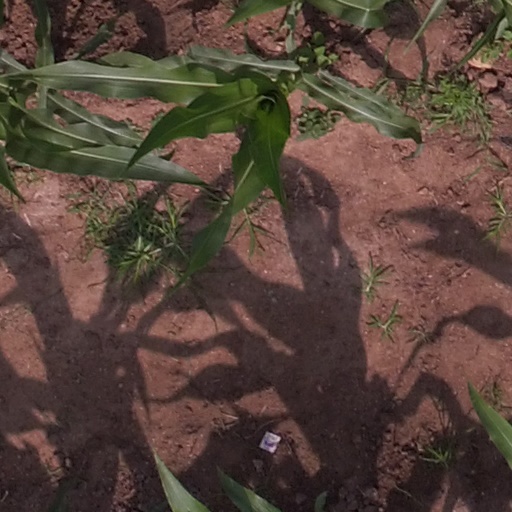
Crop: maize; corn